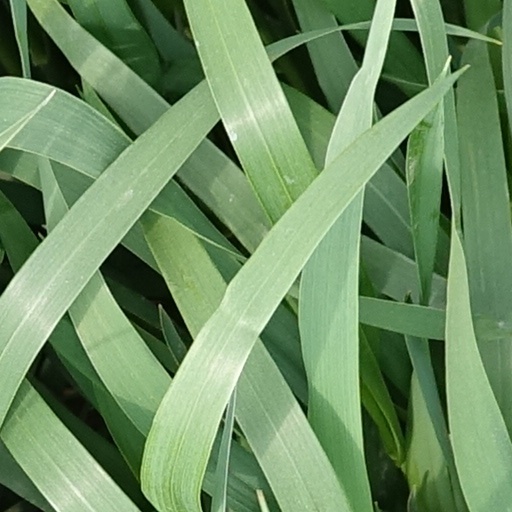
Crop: wheat